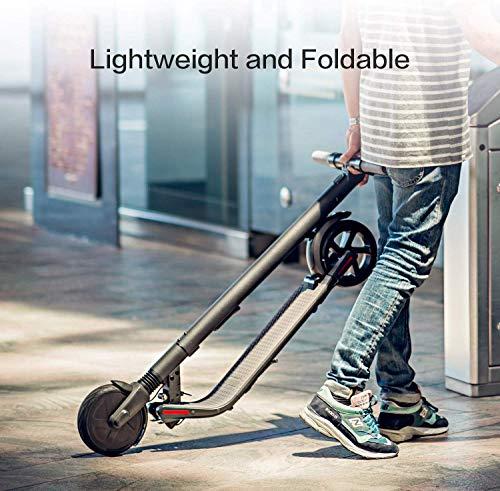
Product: Segway Ninebot ES1 Gen2 Electric Kick Scooter, Lightweight and Foldable, Upgraded Motor Power, Dark Grey (New Version)
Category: Sports & Outdoors | Outdoor Recreation | Skates, Skateboards & Scooters | Scooters & Equipment | Scooters
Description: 3 kg and the one click folding system, the Segway ES1 Gen2 kick scooter can be carried with one hand, making it the perfect lightweight travel companion.
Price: Total price:
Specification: Product Dimensions:         40 x 17 x 45 inches ; 30 pounds    |Shipping Weight: 31.3 pounds (View shipping rates and policies)|ASIN: B07XQNK297|Item model number: ES1 Gen2|Batteries 1 Lithium ion batteries required. (included)|    #127    in Sport Scooters